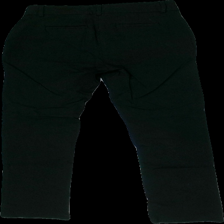
View: back
Type: Trousers
Category: Ladies
Brand: Not in the list
Brand text on label: First class collection
Colors: Black
Material: 61% Viscose 39% Nylon
Cut: Tight
Size: 34
Season: All
Price range: 100-150
Recommended usage: Reuse